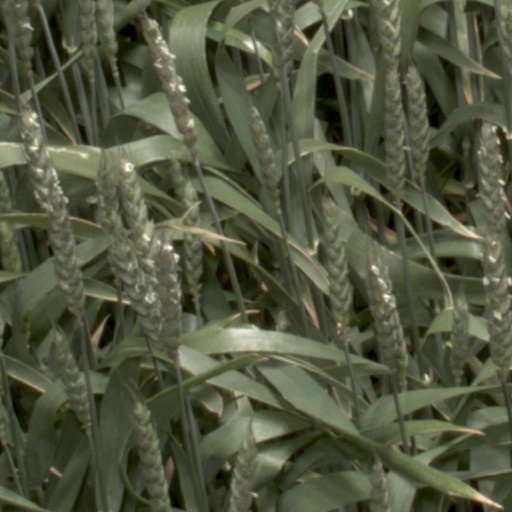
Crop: wheat